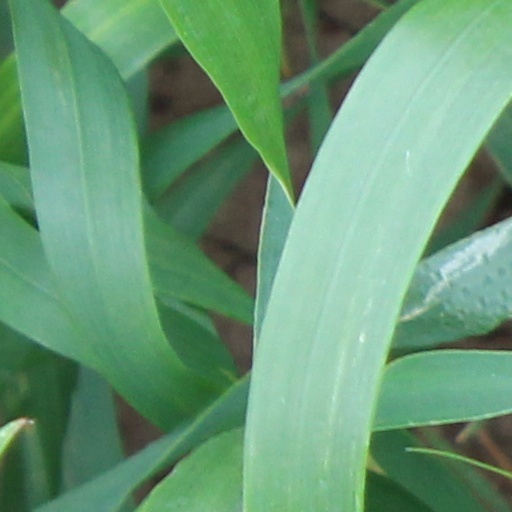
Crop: wheat